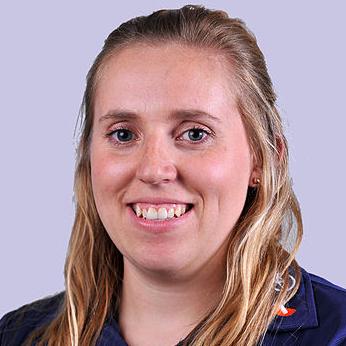
Age: 27